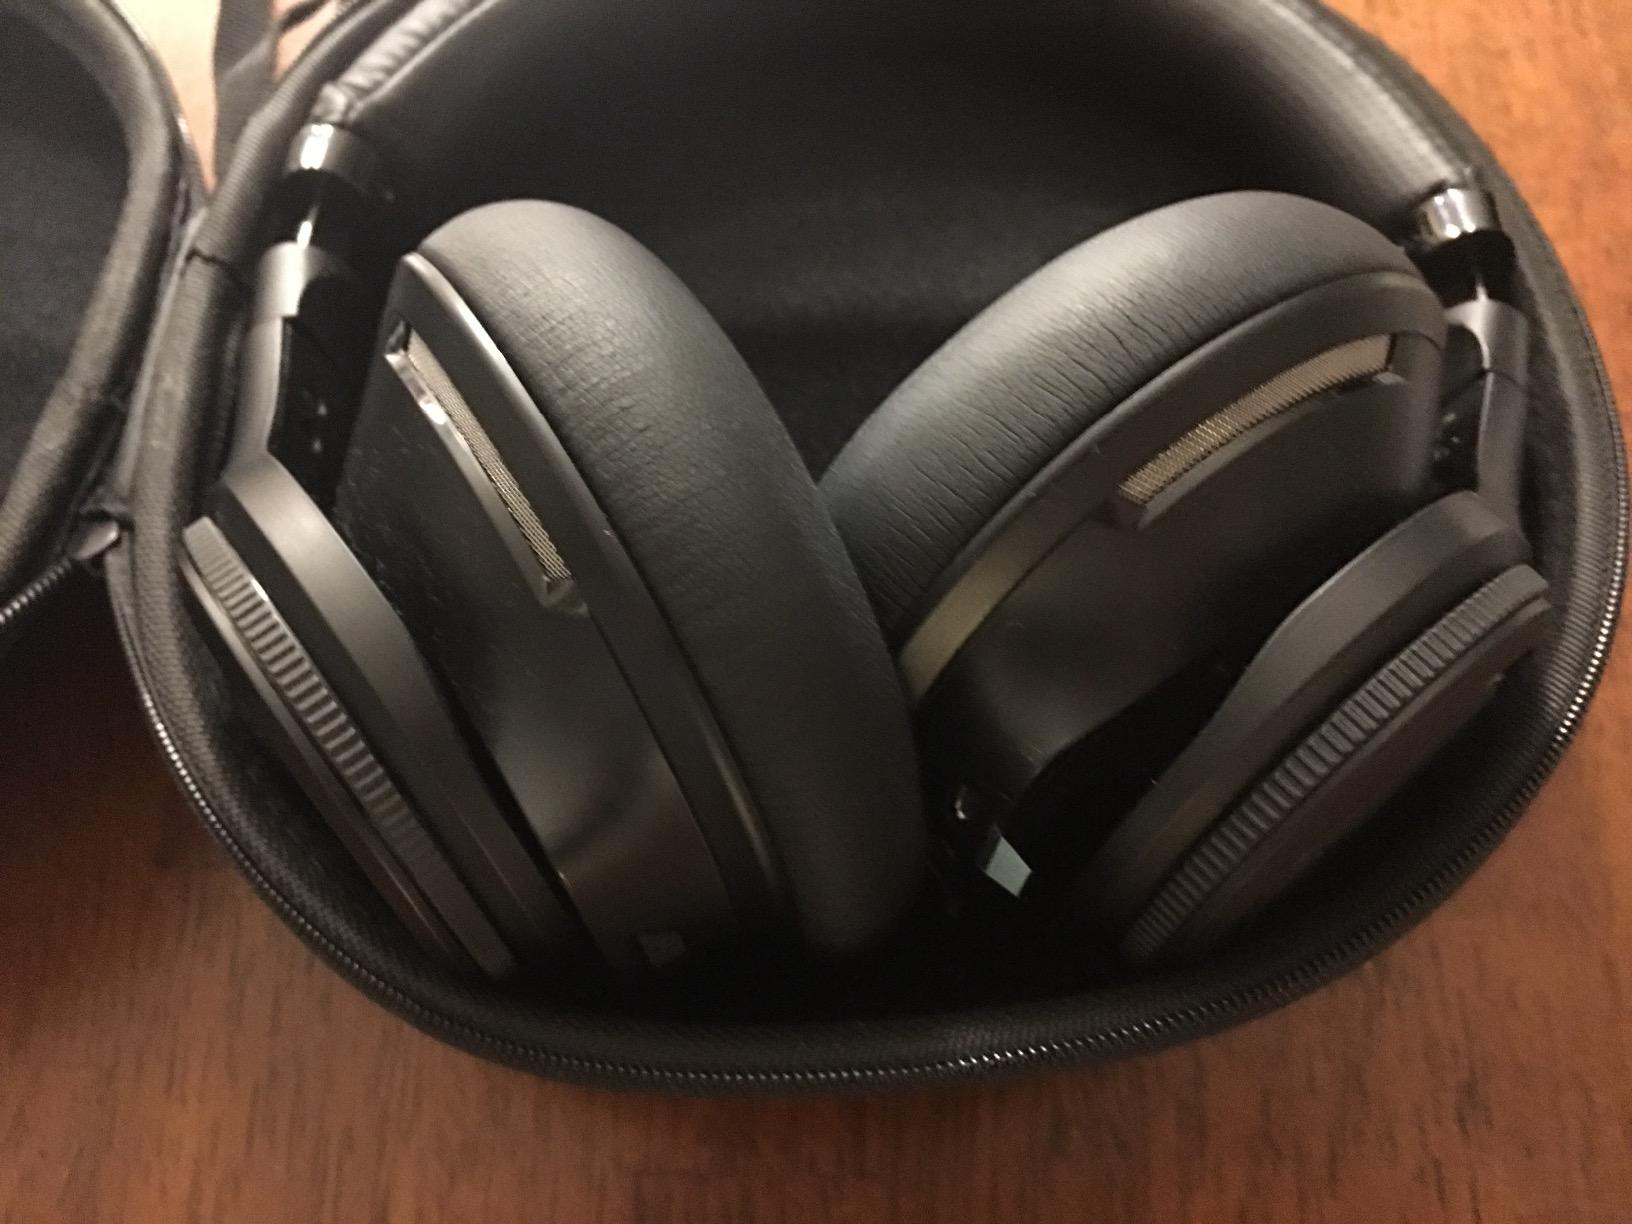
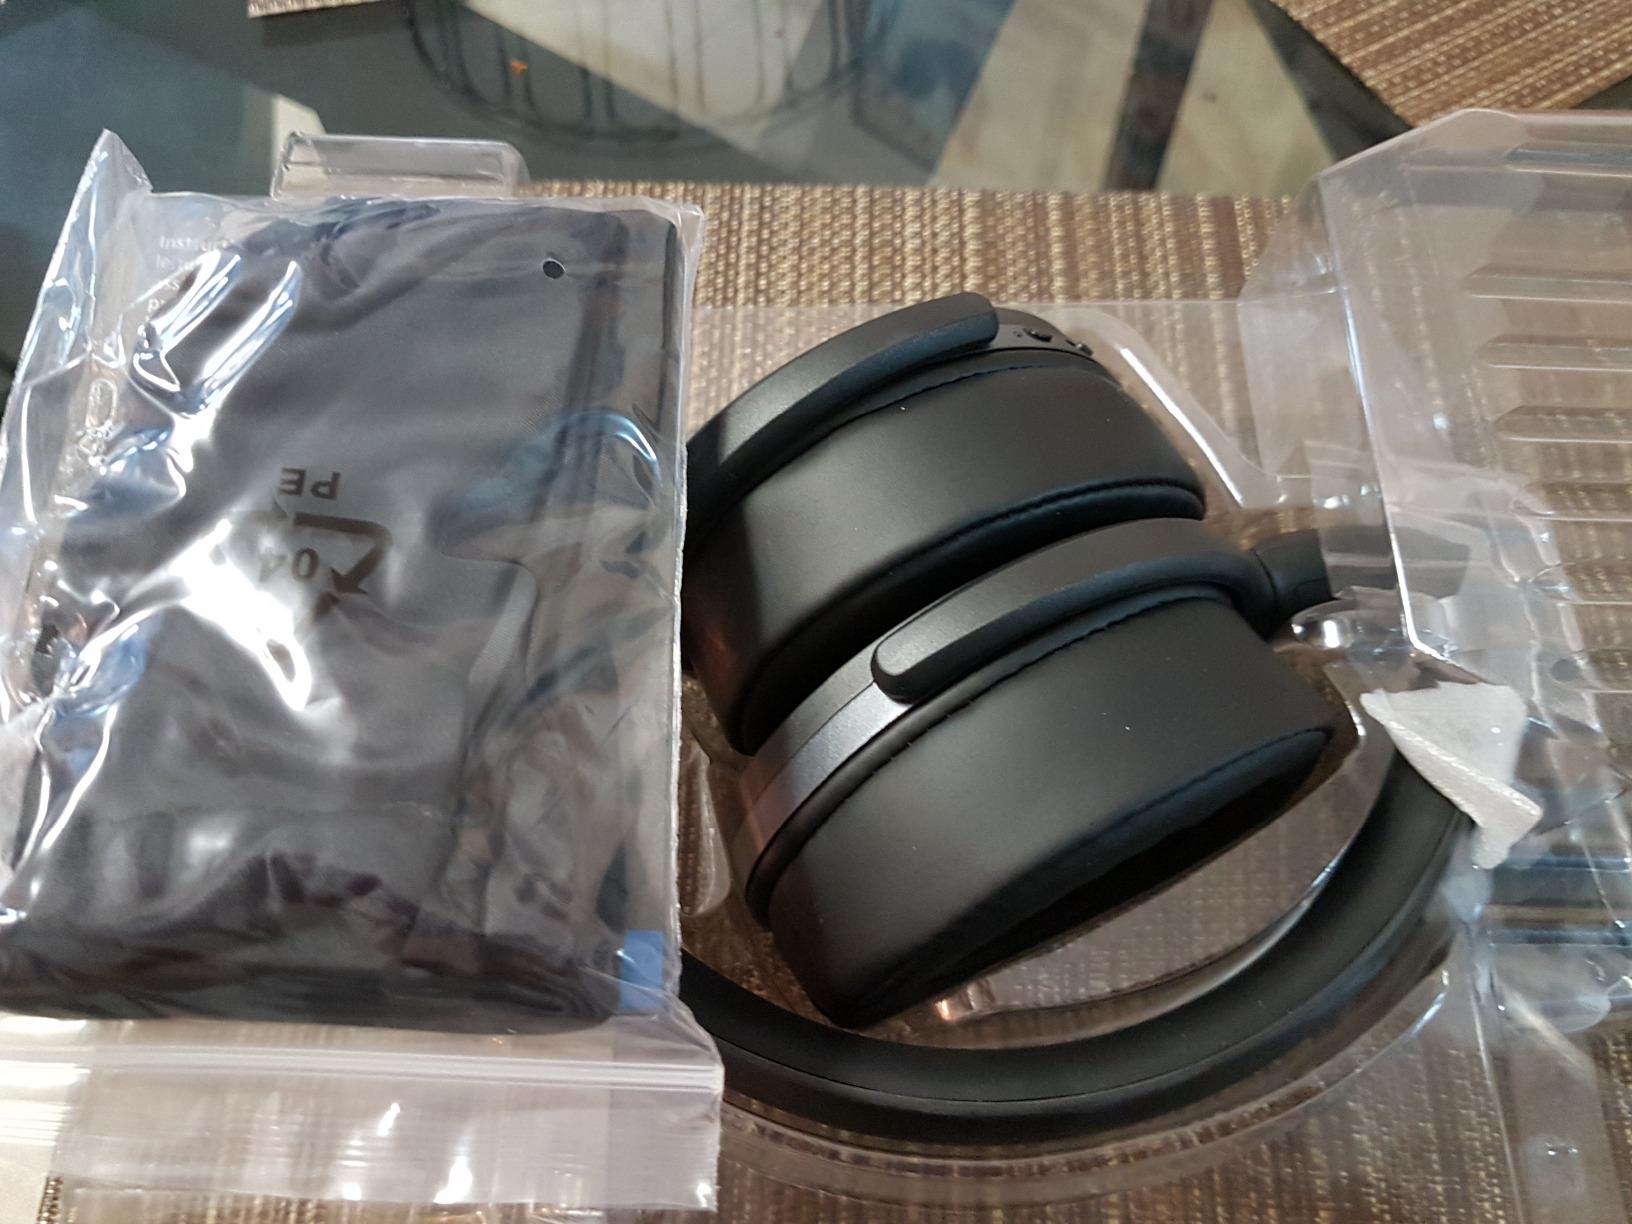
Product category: headphones
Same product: no